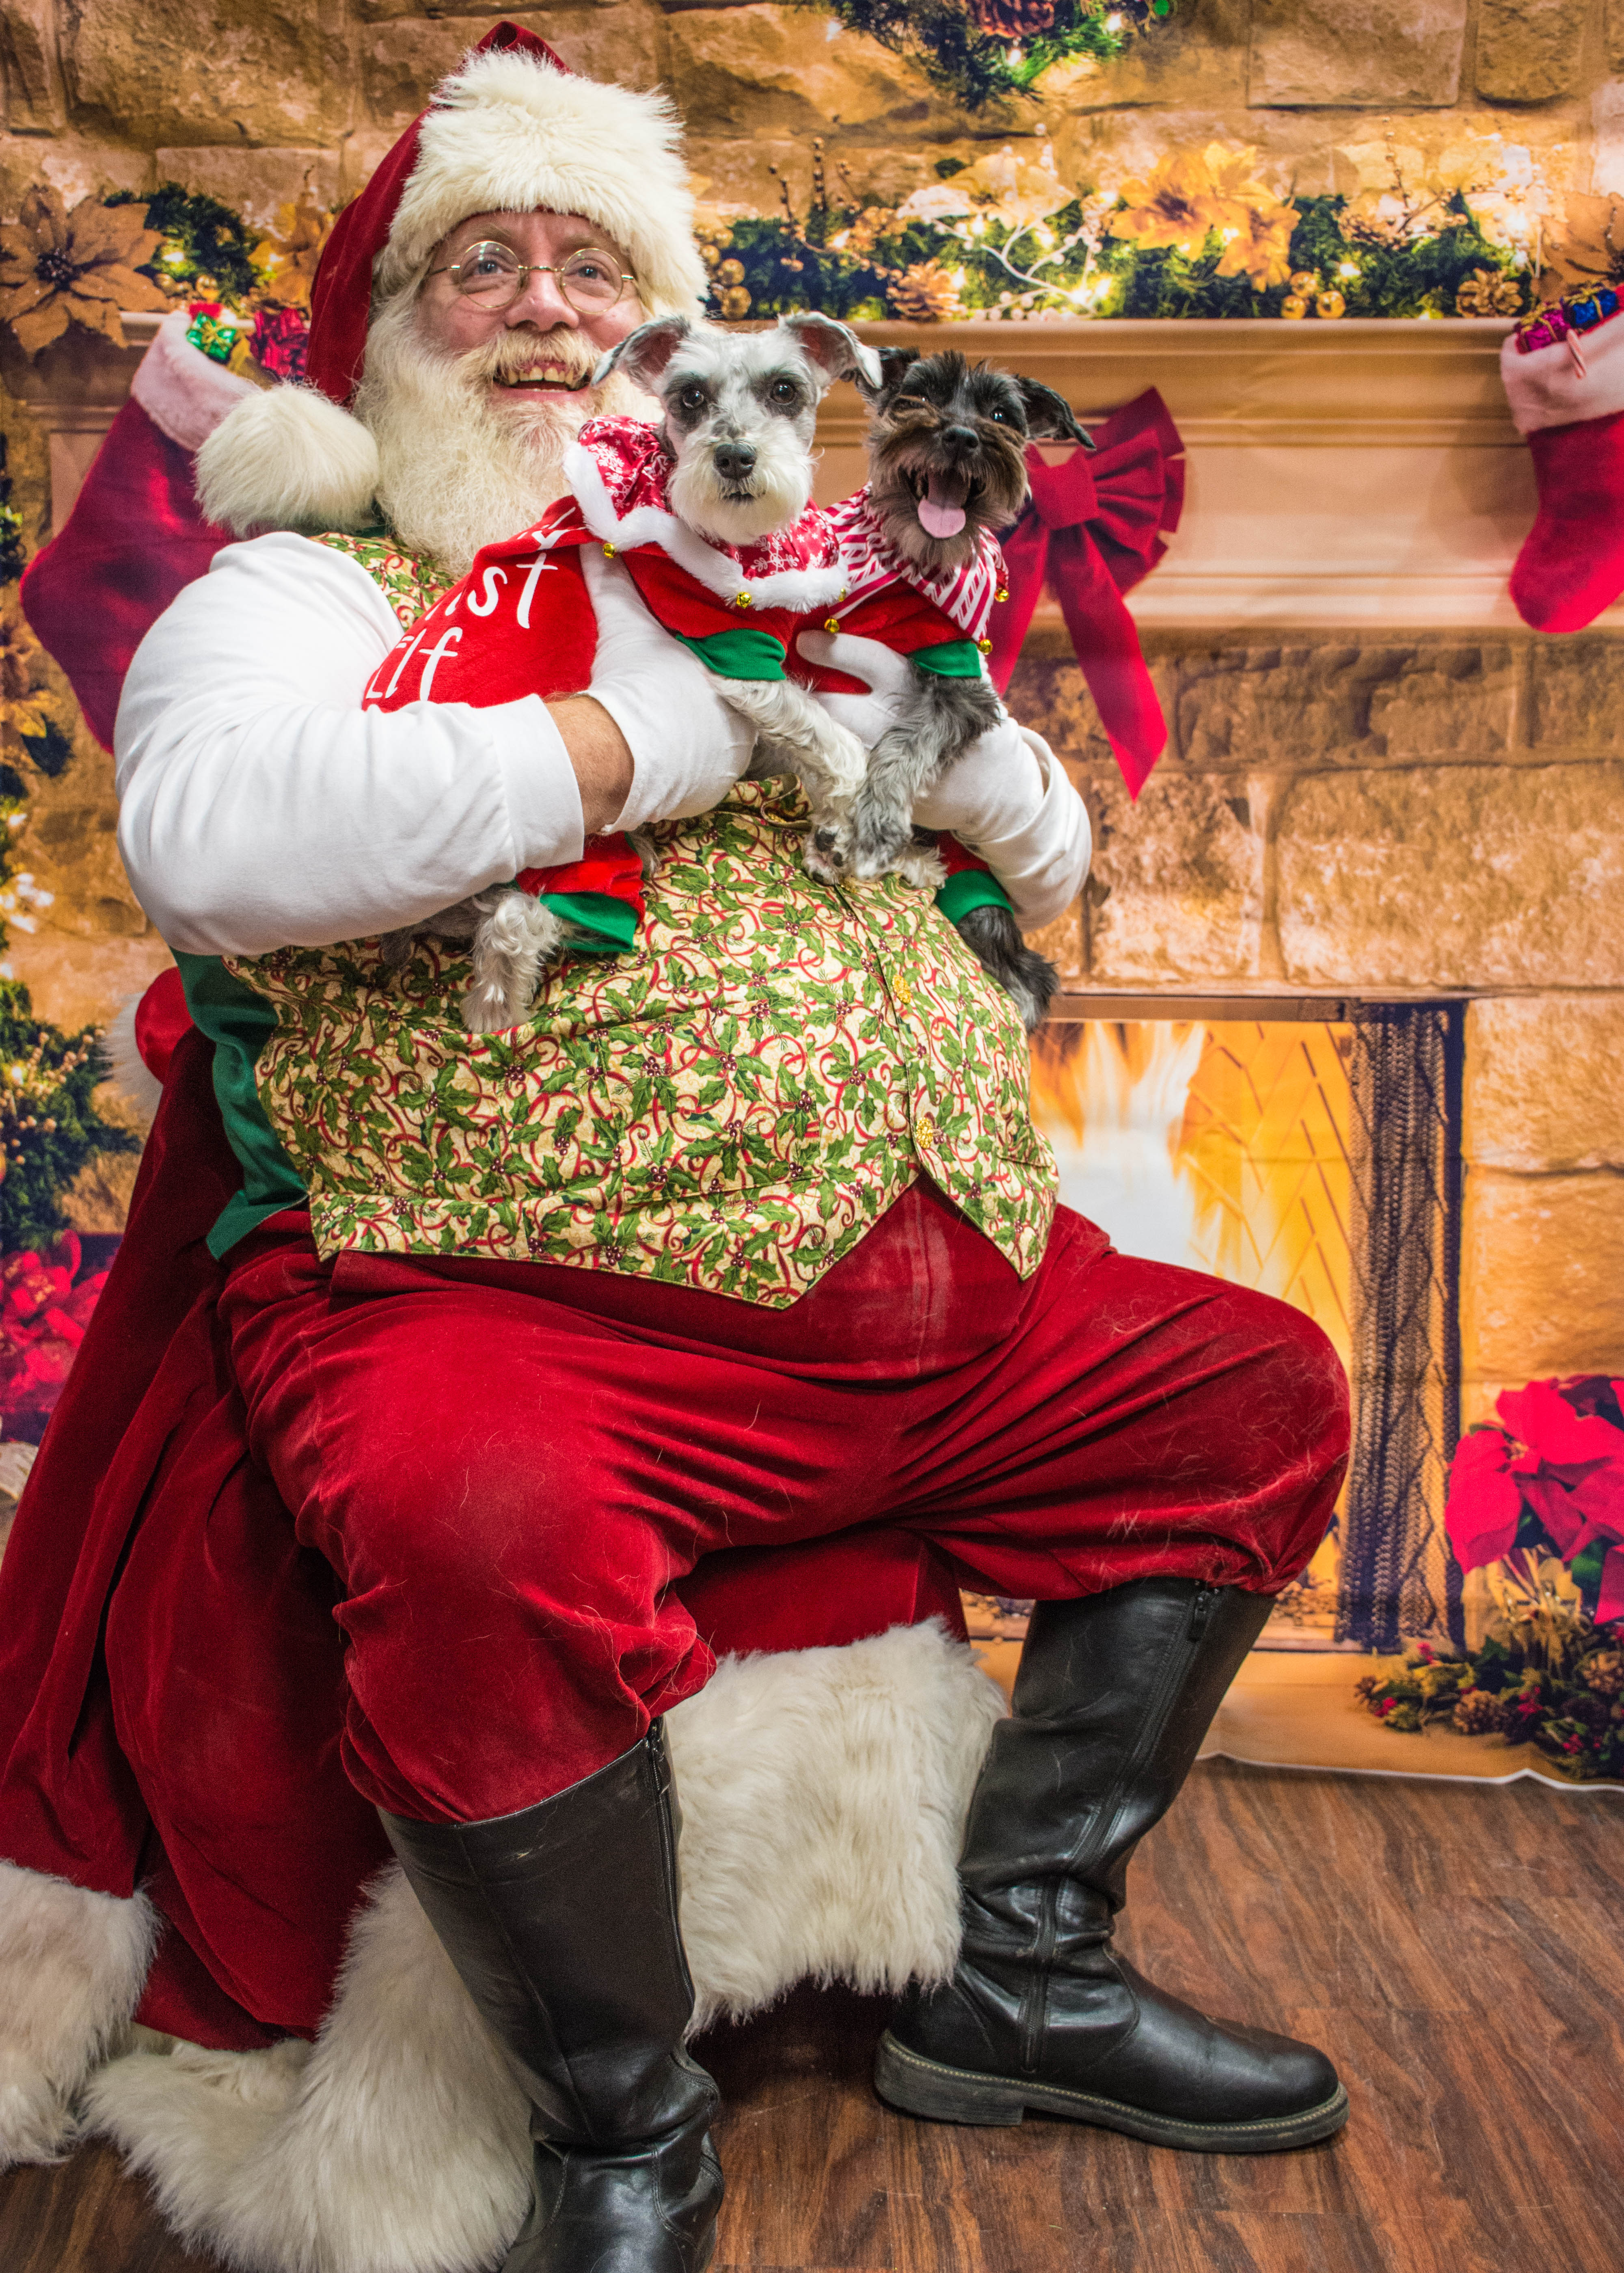
christmas, santa claus, christmas eve, event, fictional character, sporting group, tradition, holiday, fawn, christmas ornament